Under the Hawthorn Tree (novel)

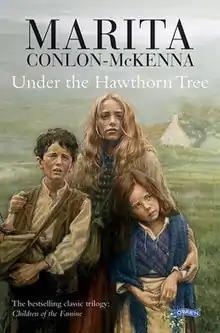
First edition

Under the Hawthorn Tree is a children's historical novel by Marita Conlon-McKenna, the first in her Children of the Famine trilogy set at the time of the Great Famine in Ireland. It was published by the O'Brien Press in May 1990. It was adapted for television in 1999.